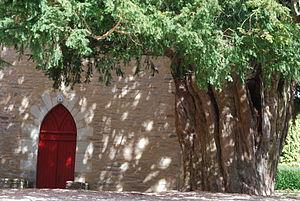
L'if qui borde l'église est vieux de plus de 600 ans
La Chapelle-Caro [la ʃapɛl kaʁo] est une ancienne commune française située dans le département du Morbihan, en région Bretagne, devenue, le 1ᵉʳ janvier 2016, une commune déléguée de la commune nouvelle de Val-d'Oust.